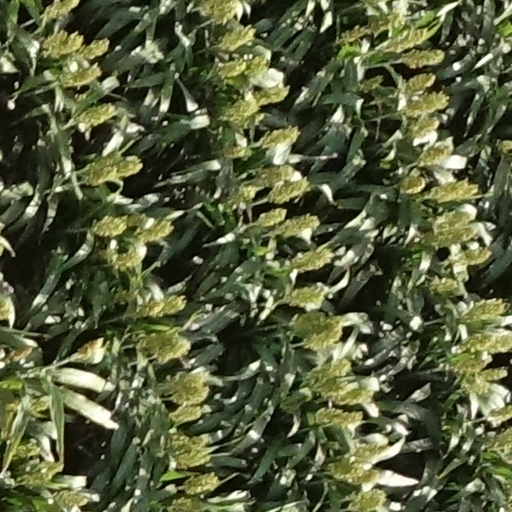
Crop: sorghum